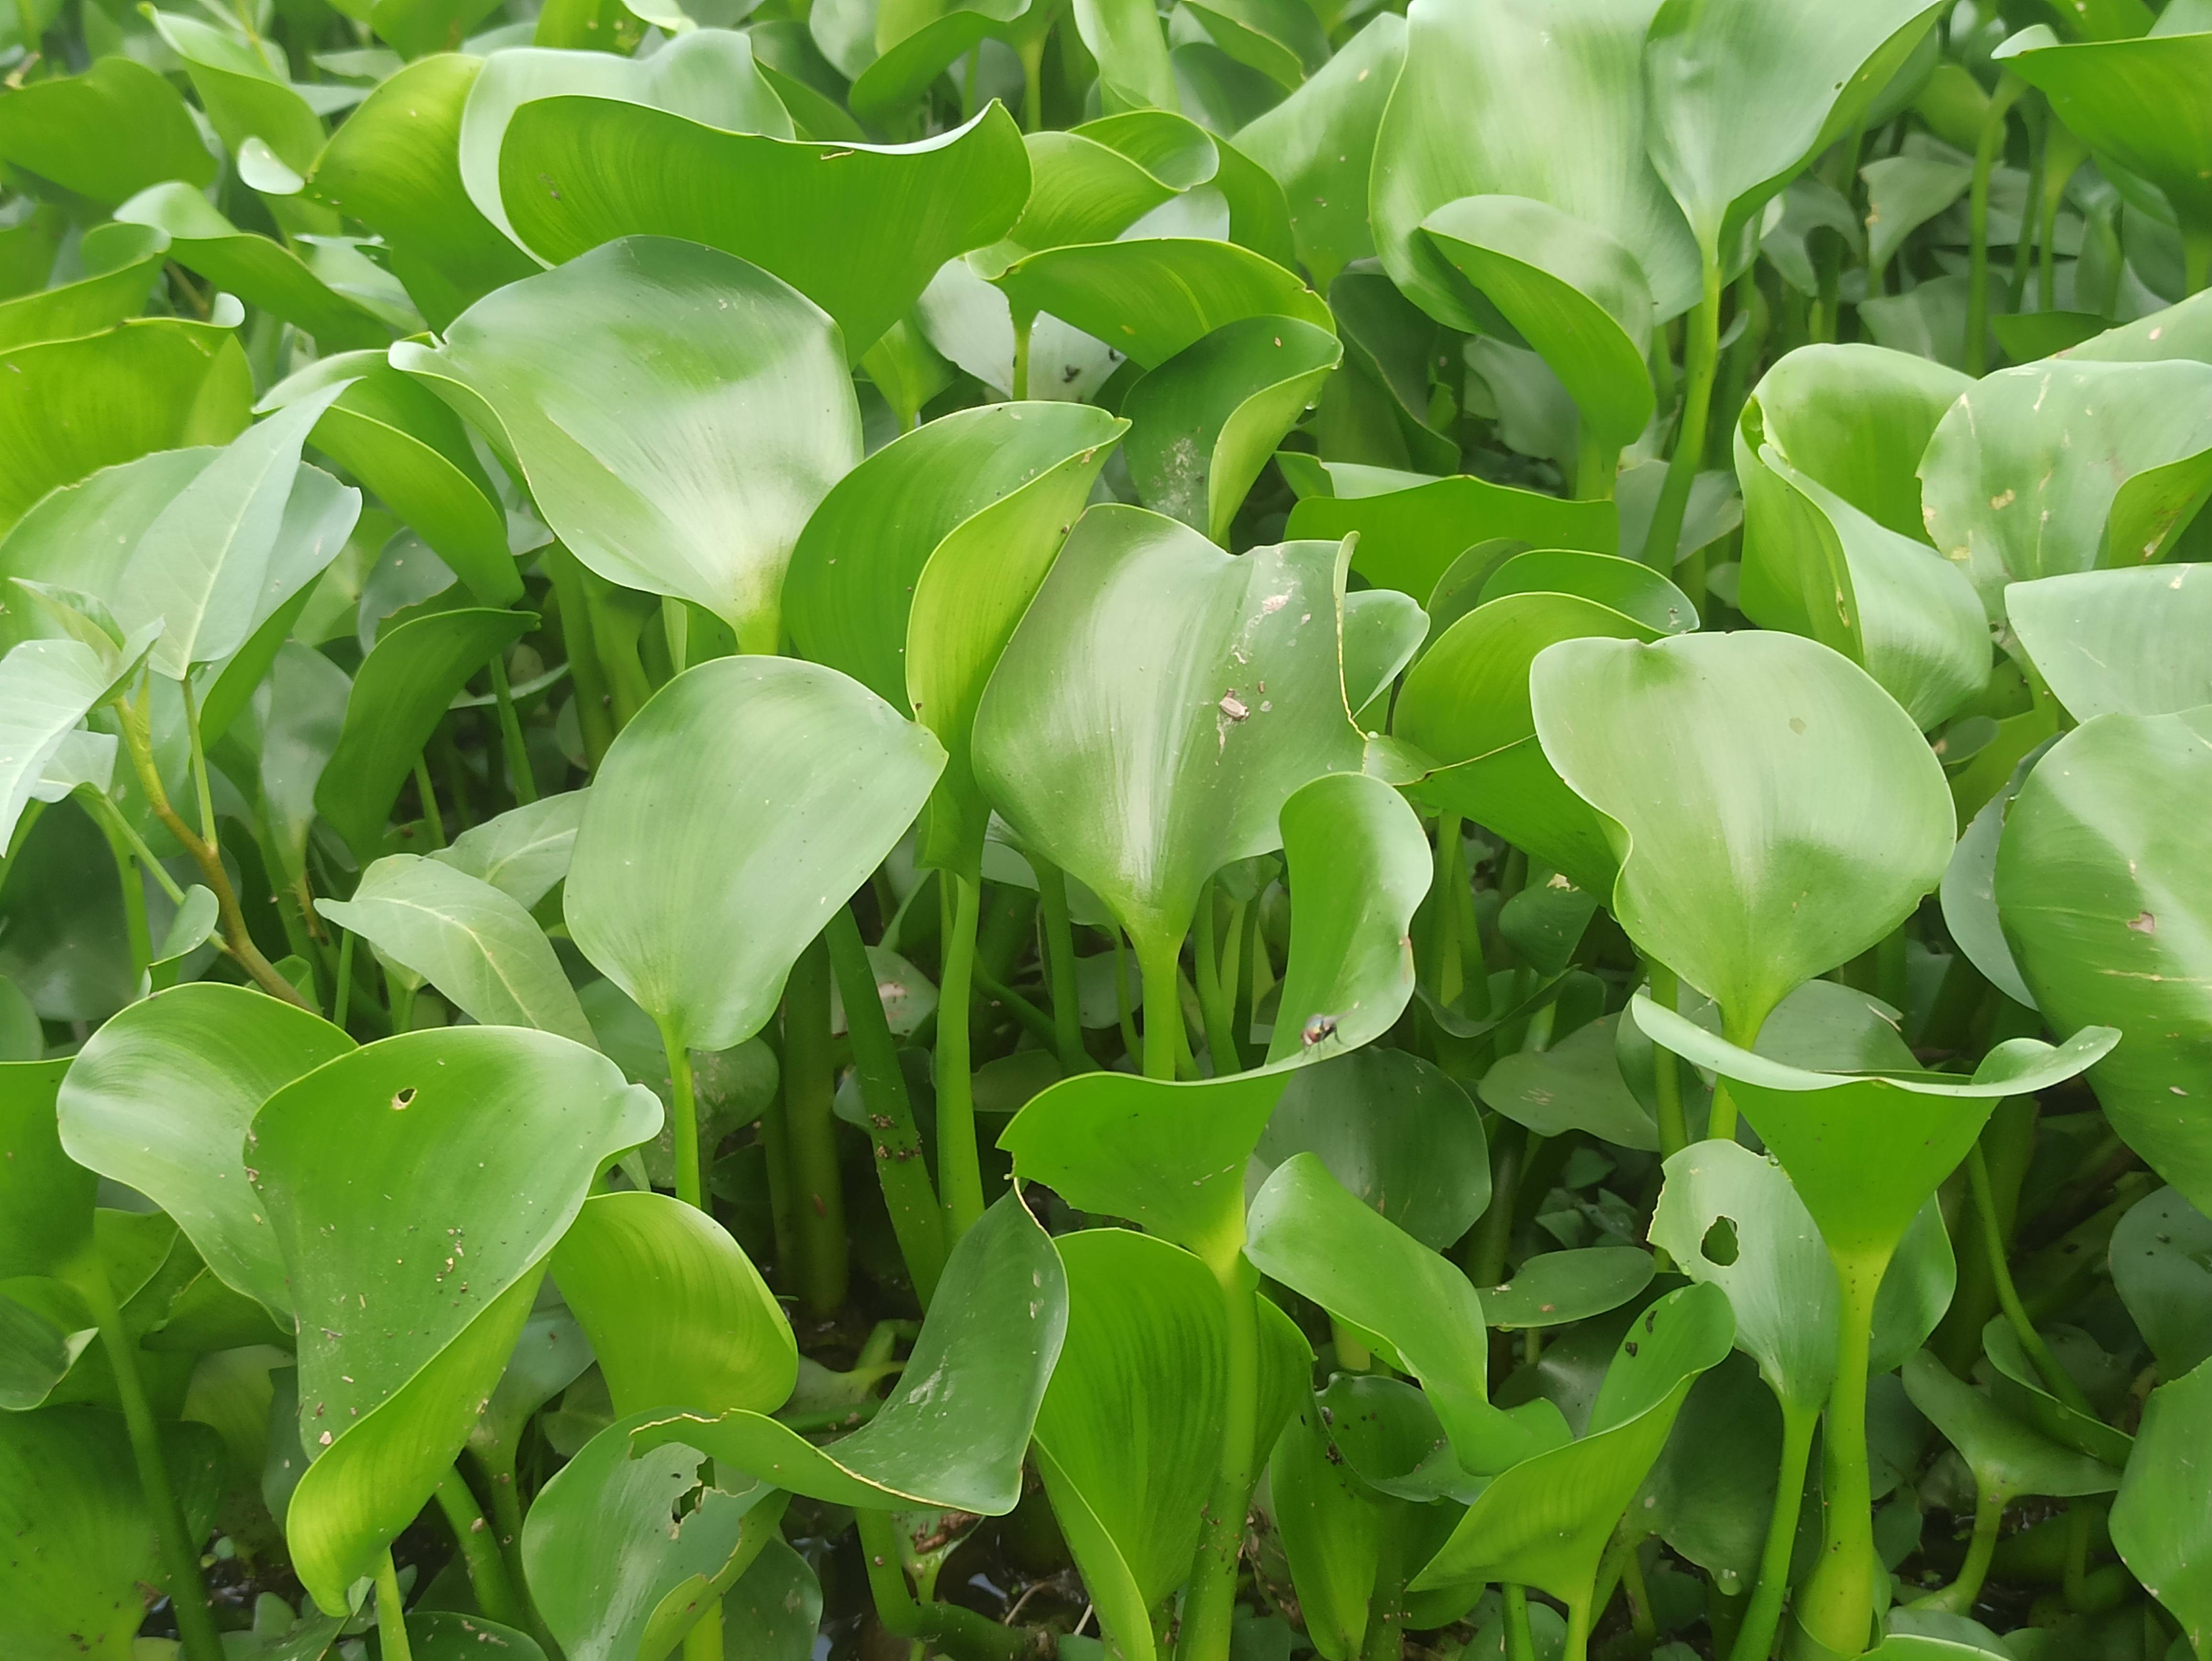
Species: Common Water Hyacinth (Eichornia crassipes)